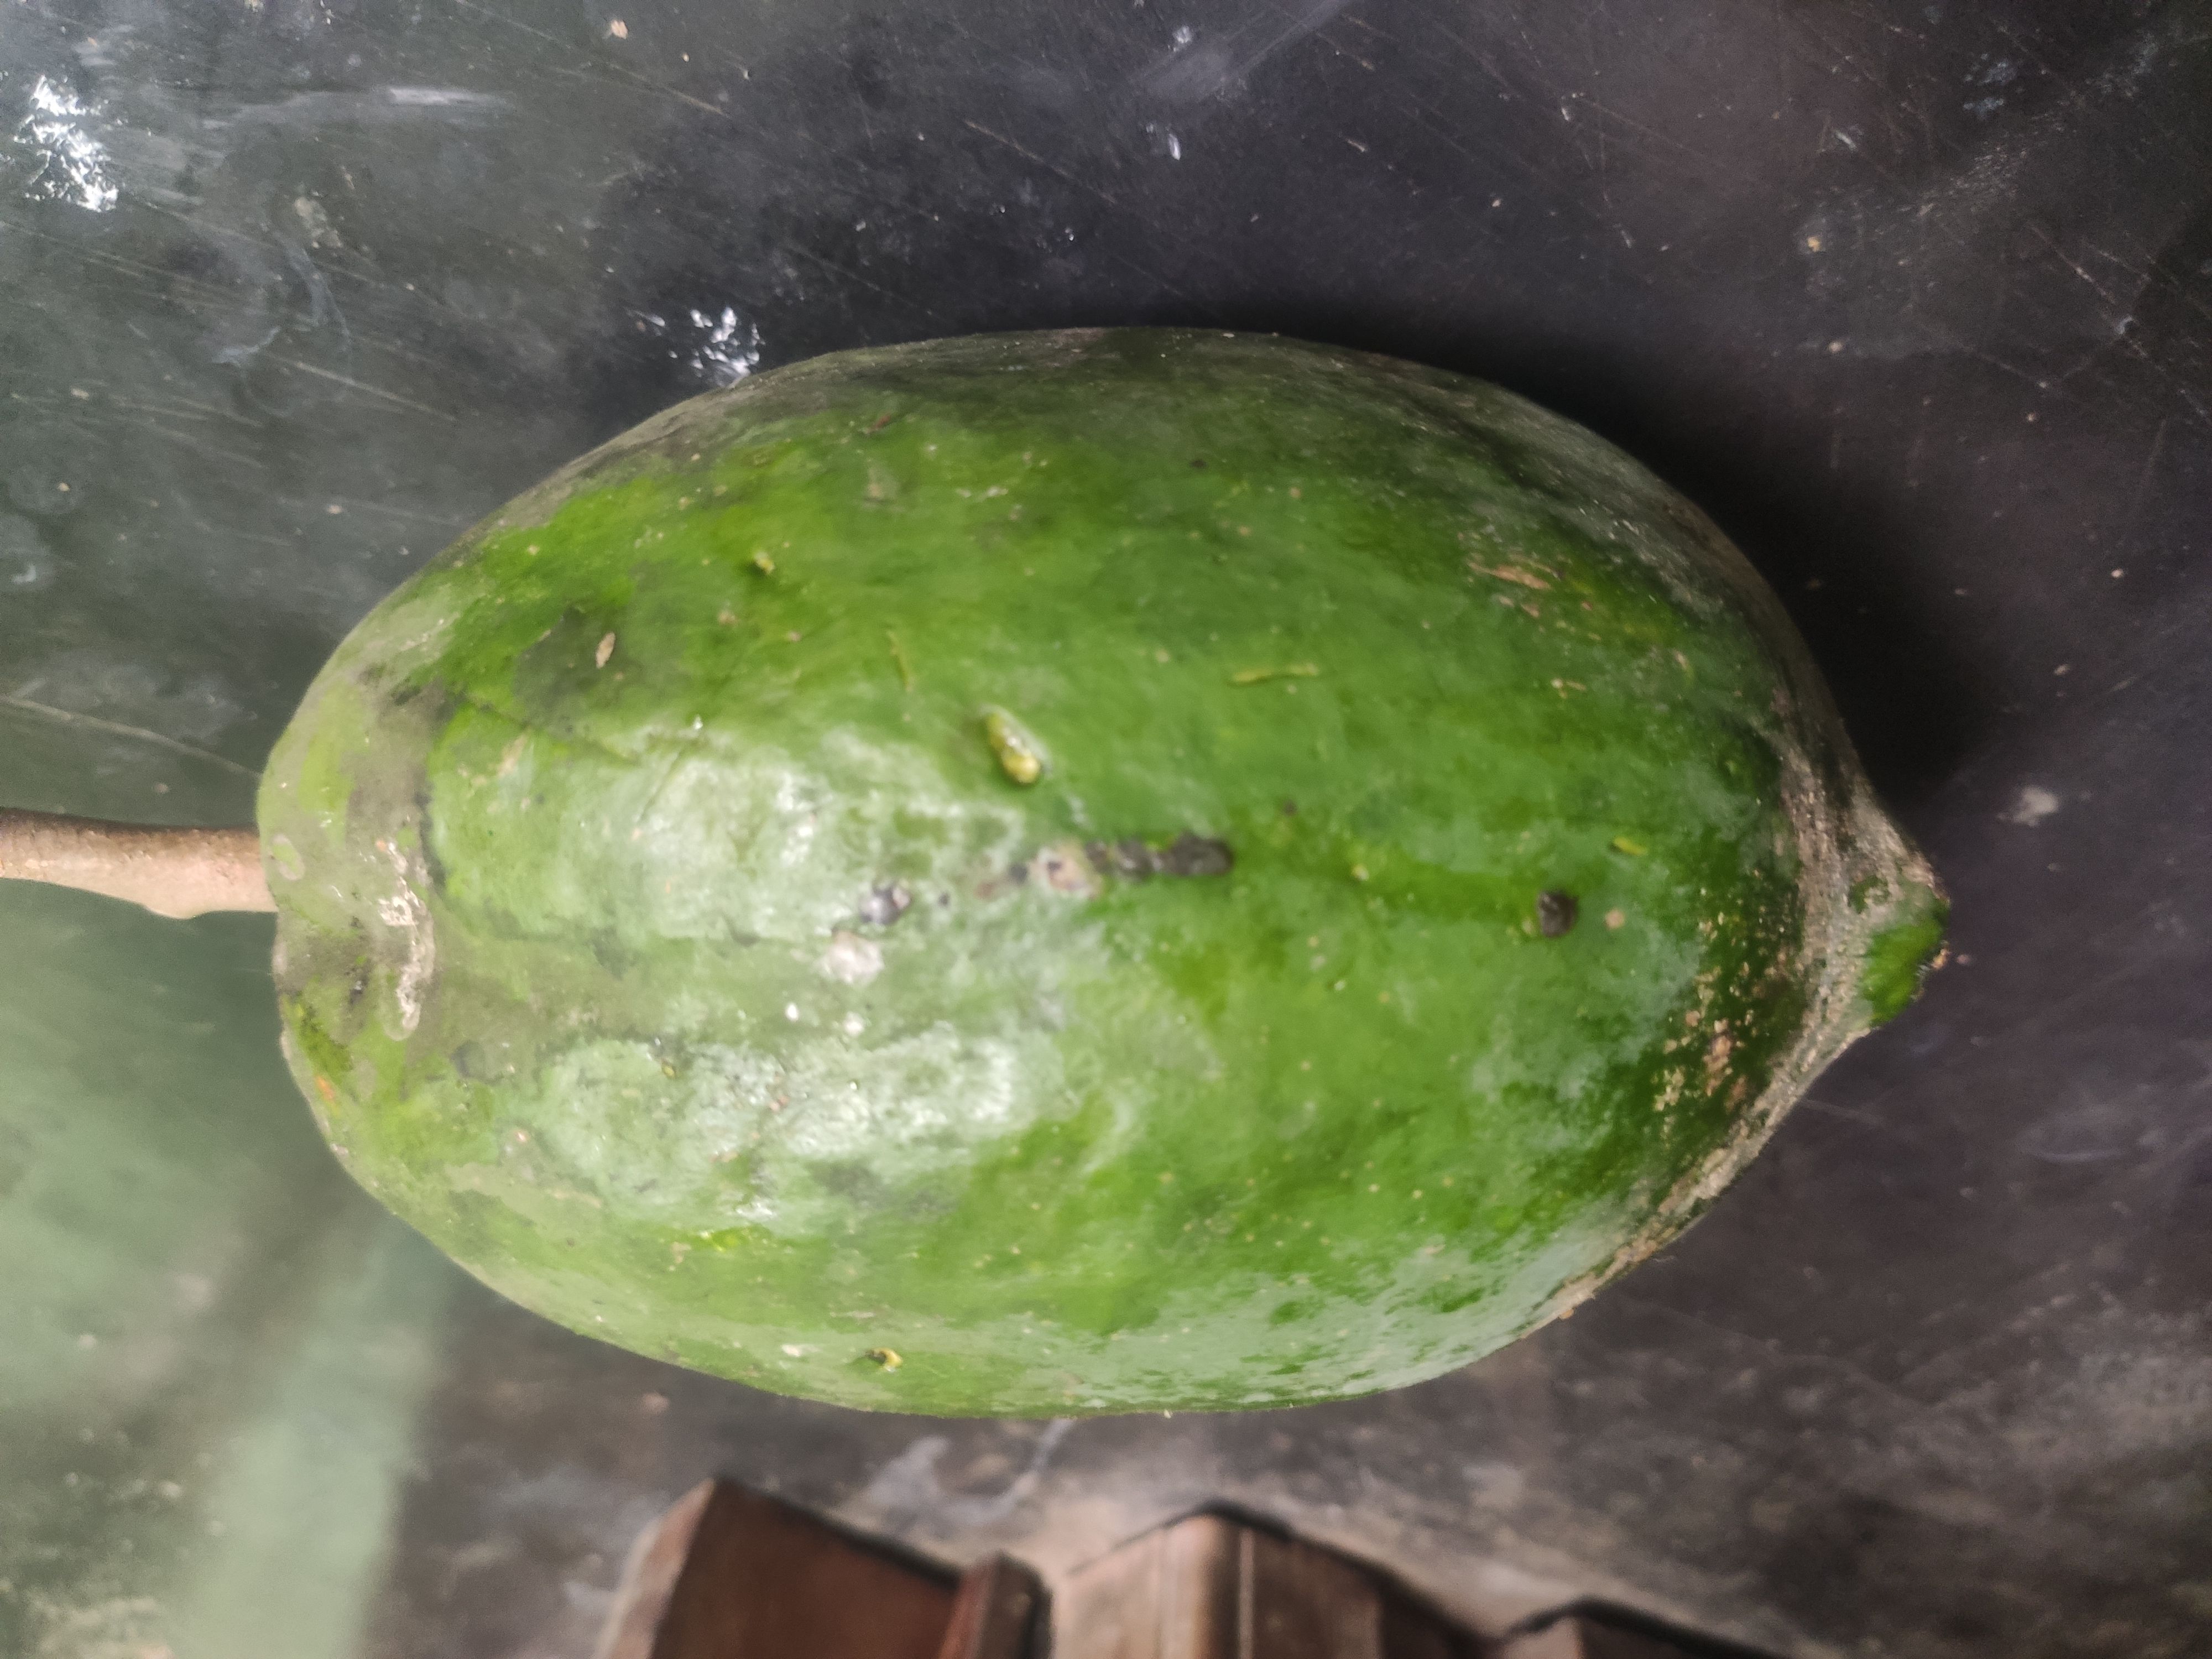
Fruit: papayas
Grade: 1st-grade